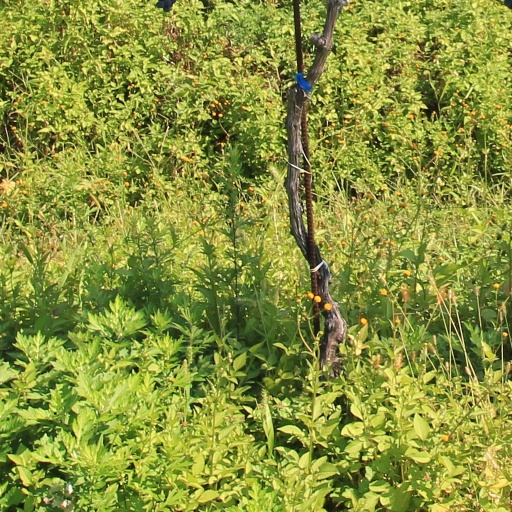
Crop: grape